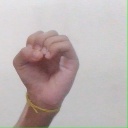
अक्षर: ऊ